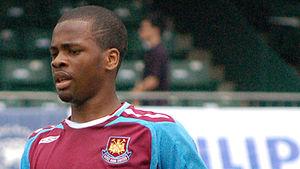
Zavon Hines est un footballeur anglo-jamaïcain né le 27 décembre 1988 à Kingston en Jamaïque. Il évolue actuellement à Southend United au poste d'attaquant.